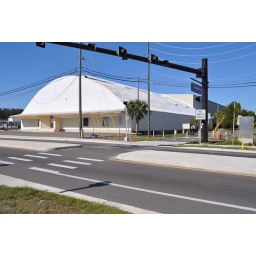
The Blue Goose sign is gone, but the building stands in 2010 (Part 3 of 3)